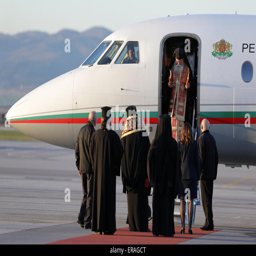
priests are delivering the holy fire .